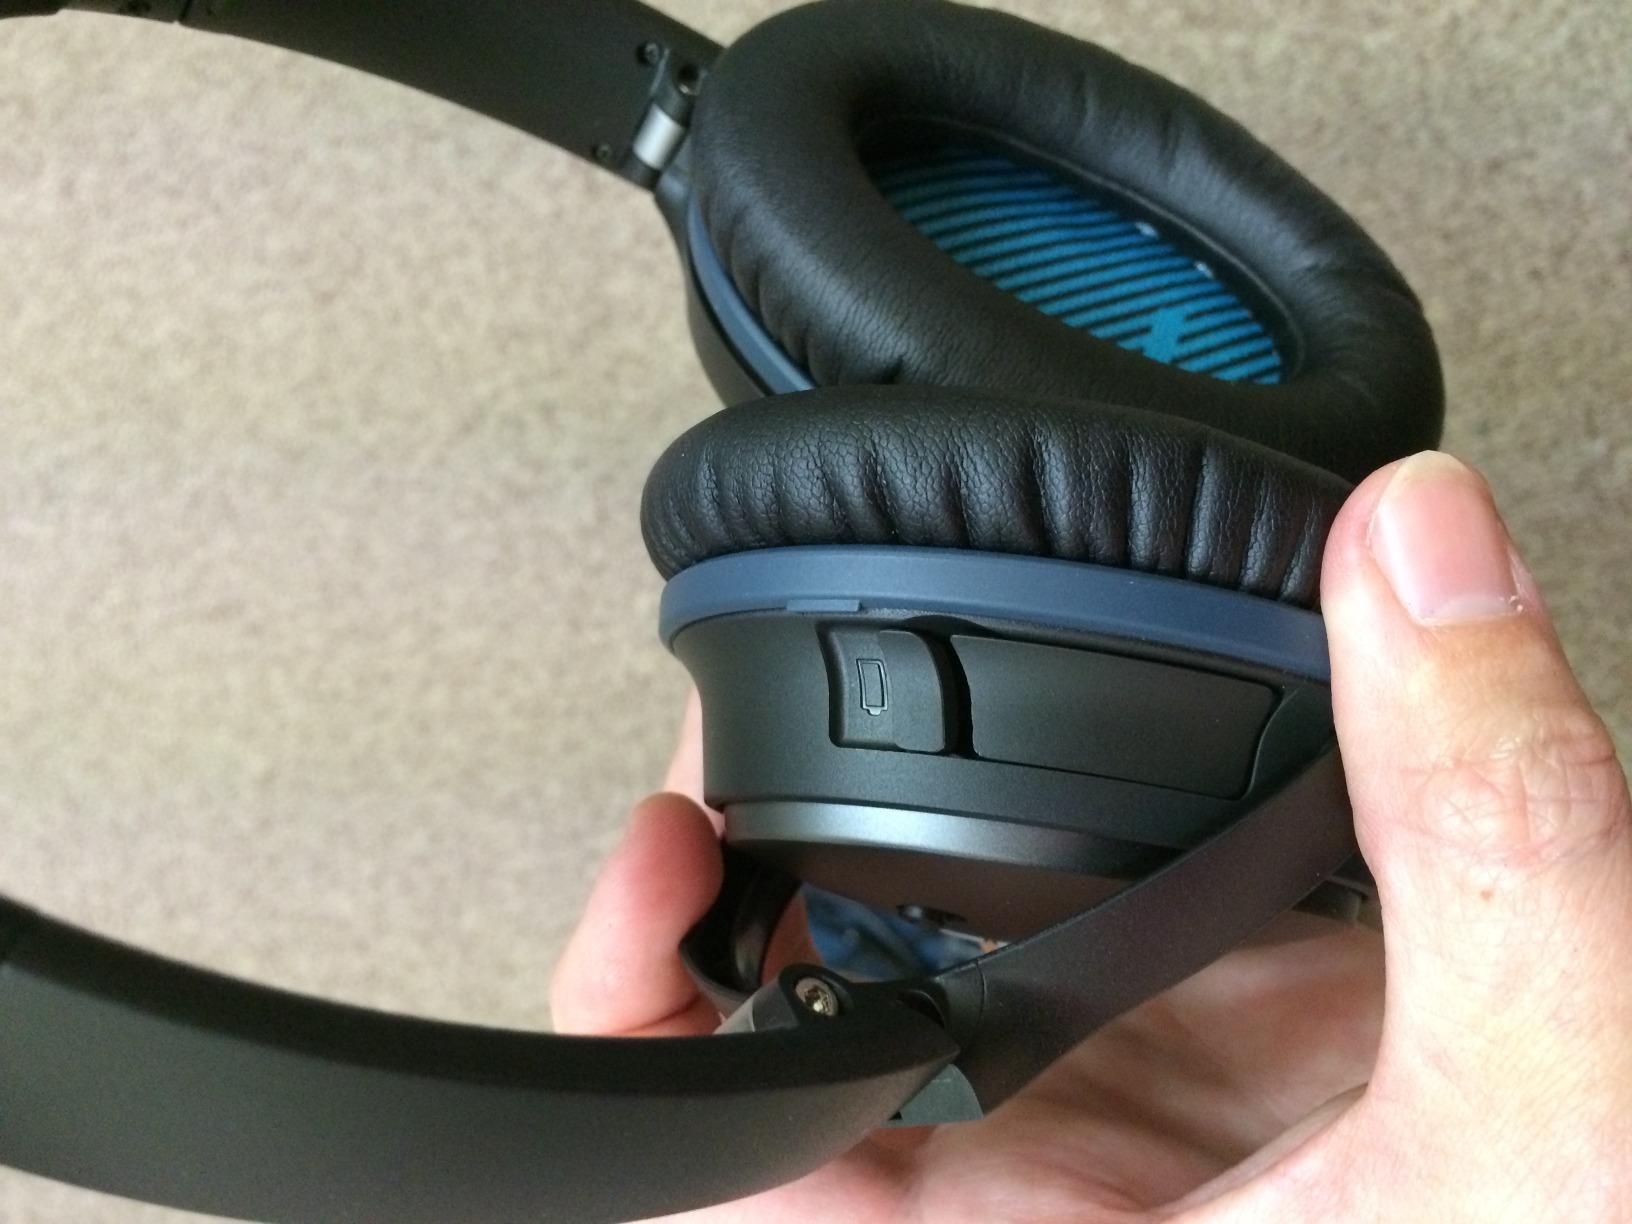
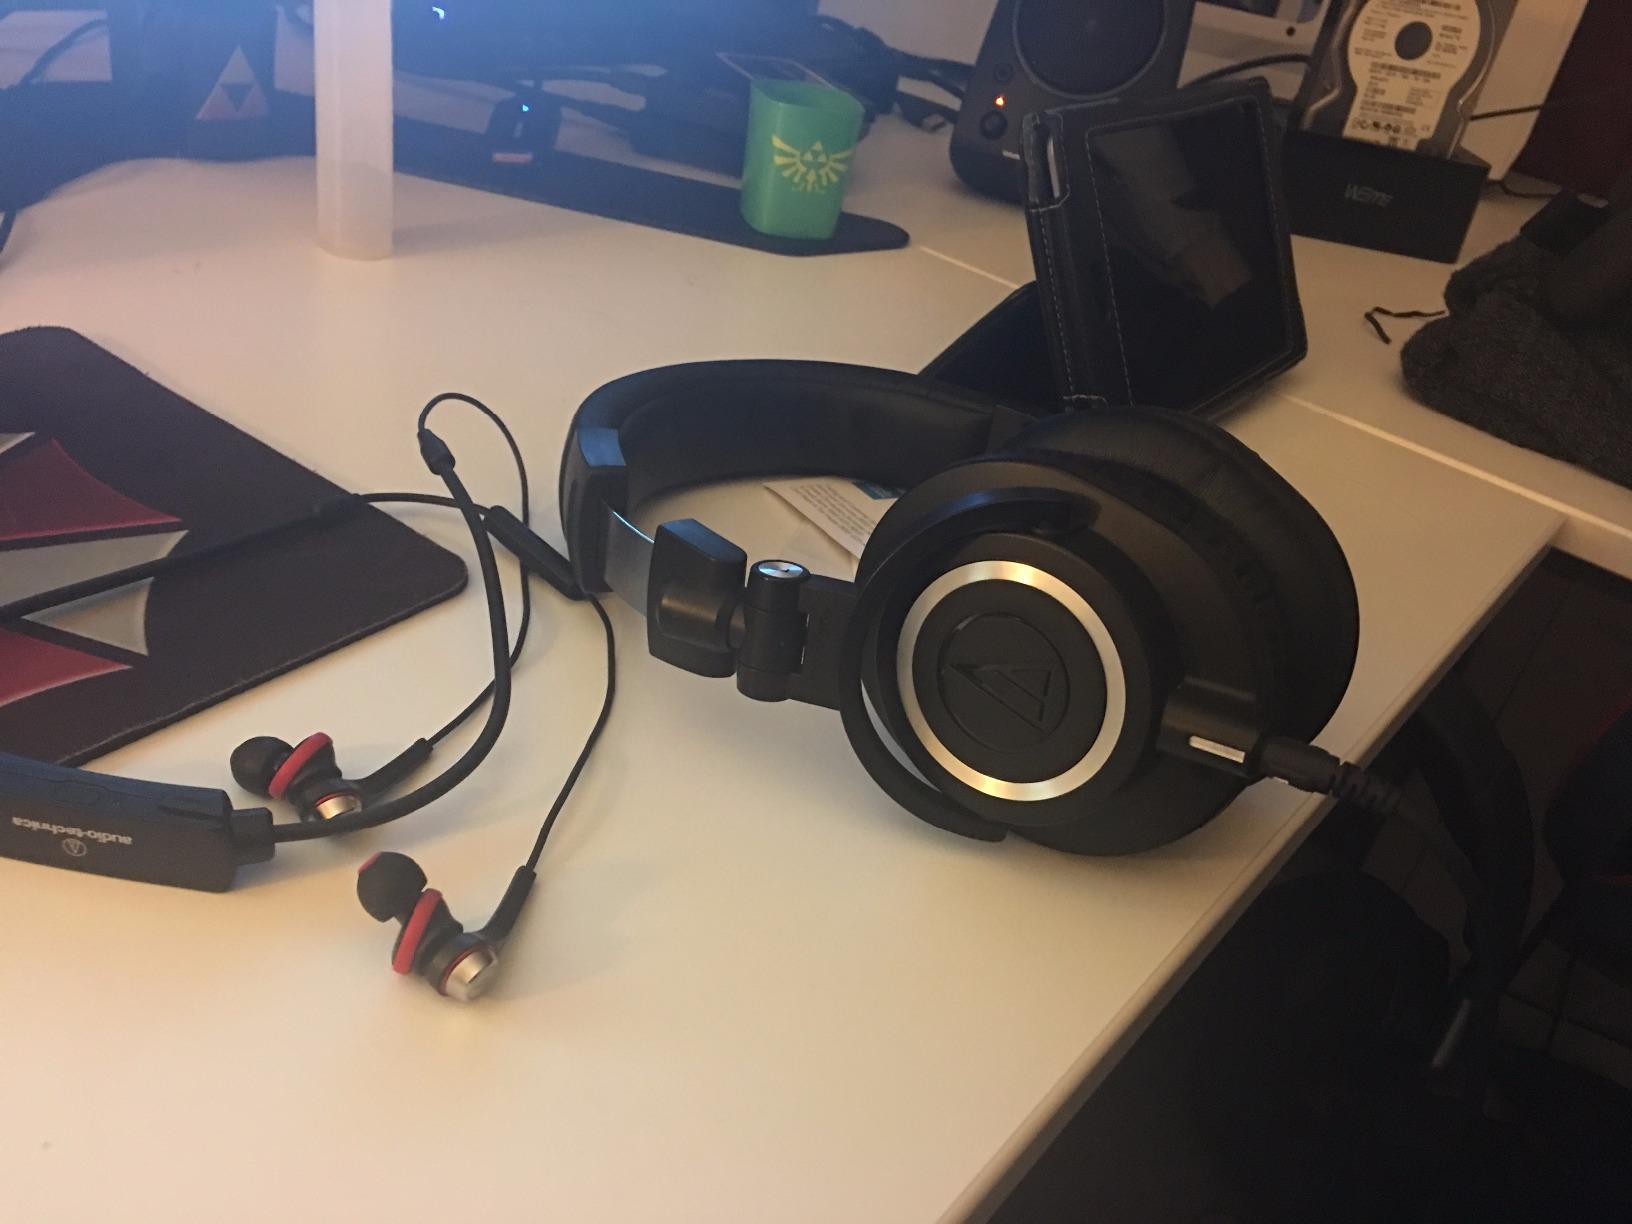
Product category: headphones
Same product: no